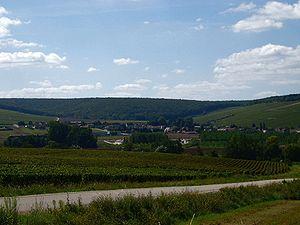
Le vignoble de Chablis, ou Chablisien, est situé en France, dans la région Bourgogne-Franche-Comté et le département de l'Yonne.